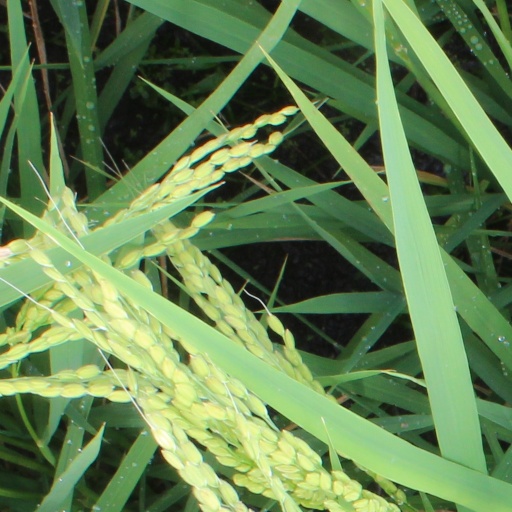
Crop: rice